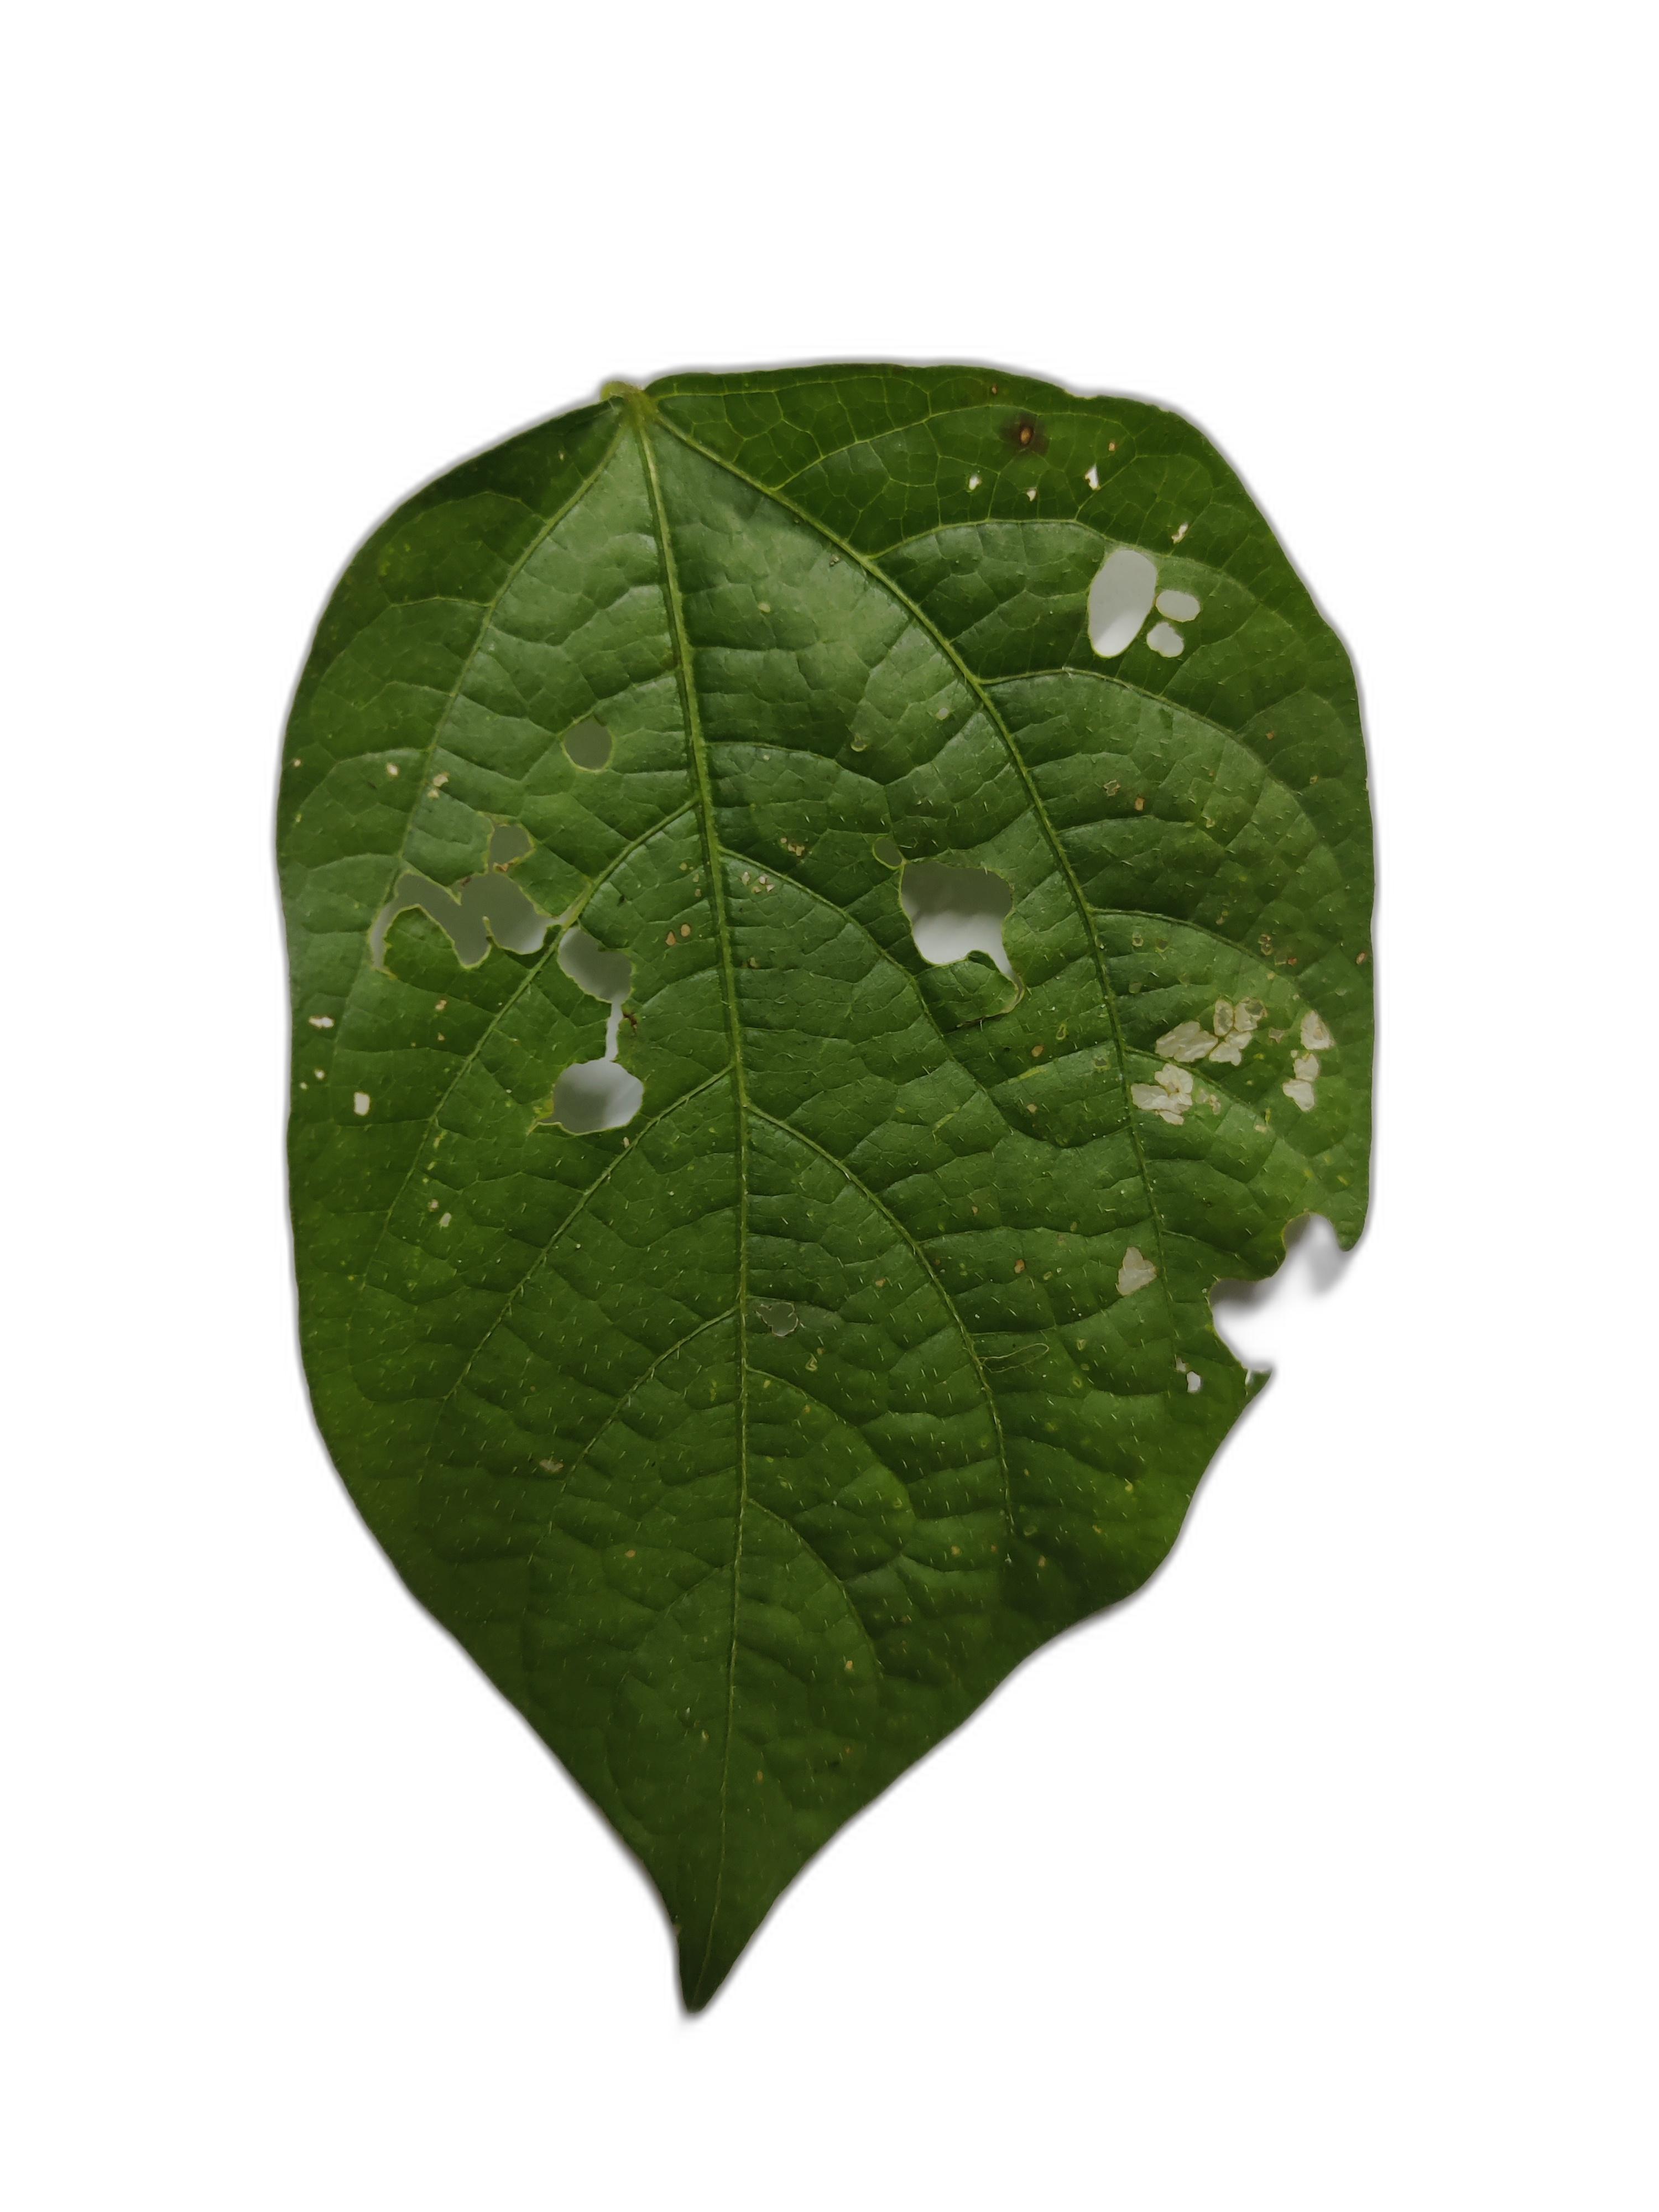
Label: Cercospora leaf spot